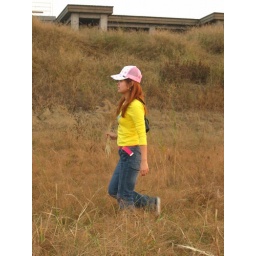
walking under the lake without water